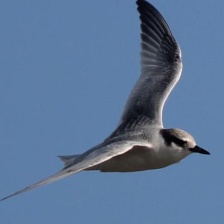
Species: FAIRY TERN
Scientific name: STERNULA NEREIS